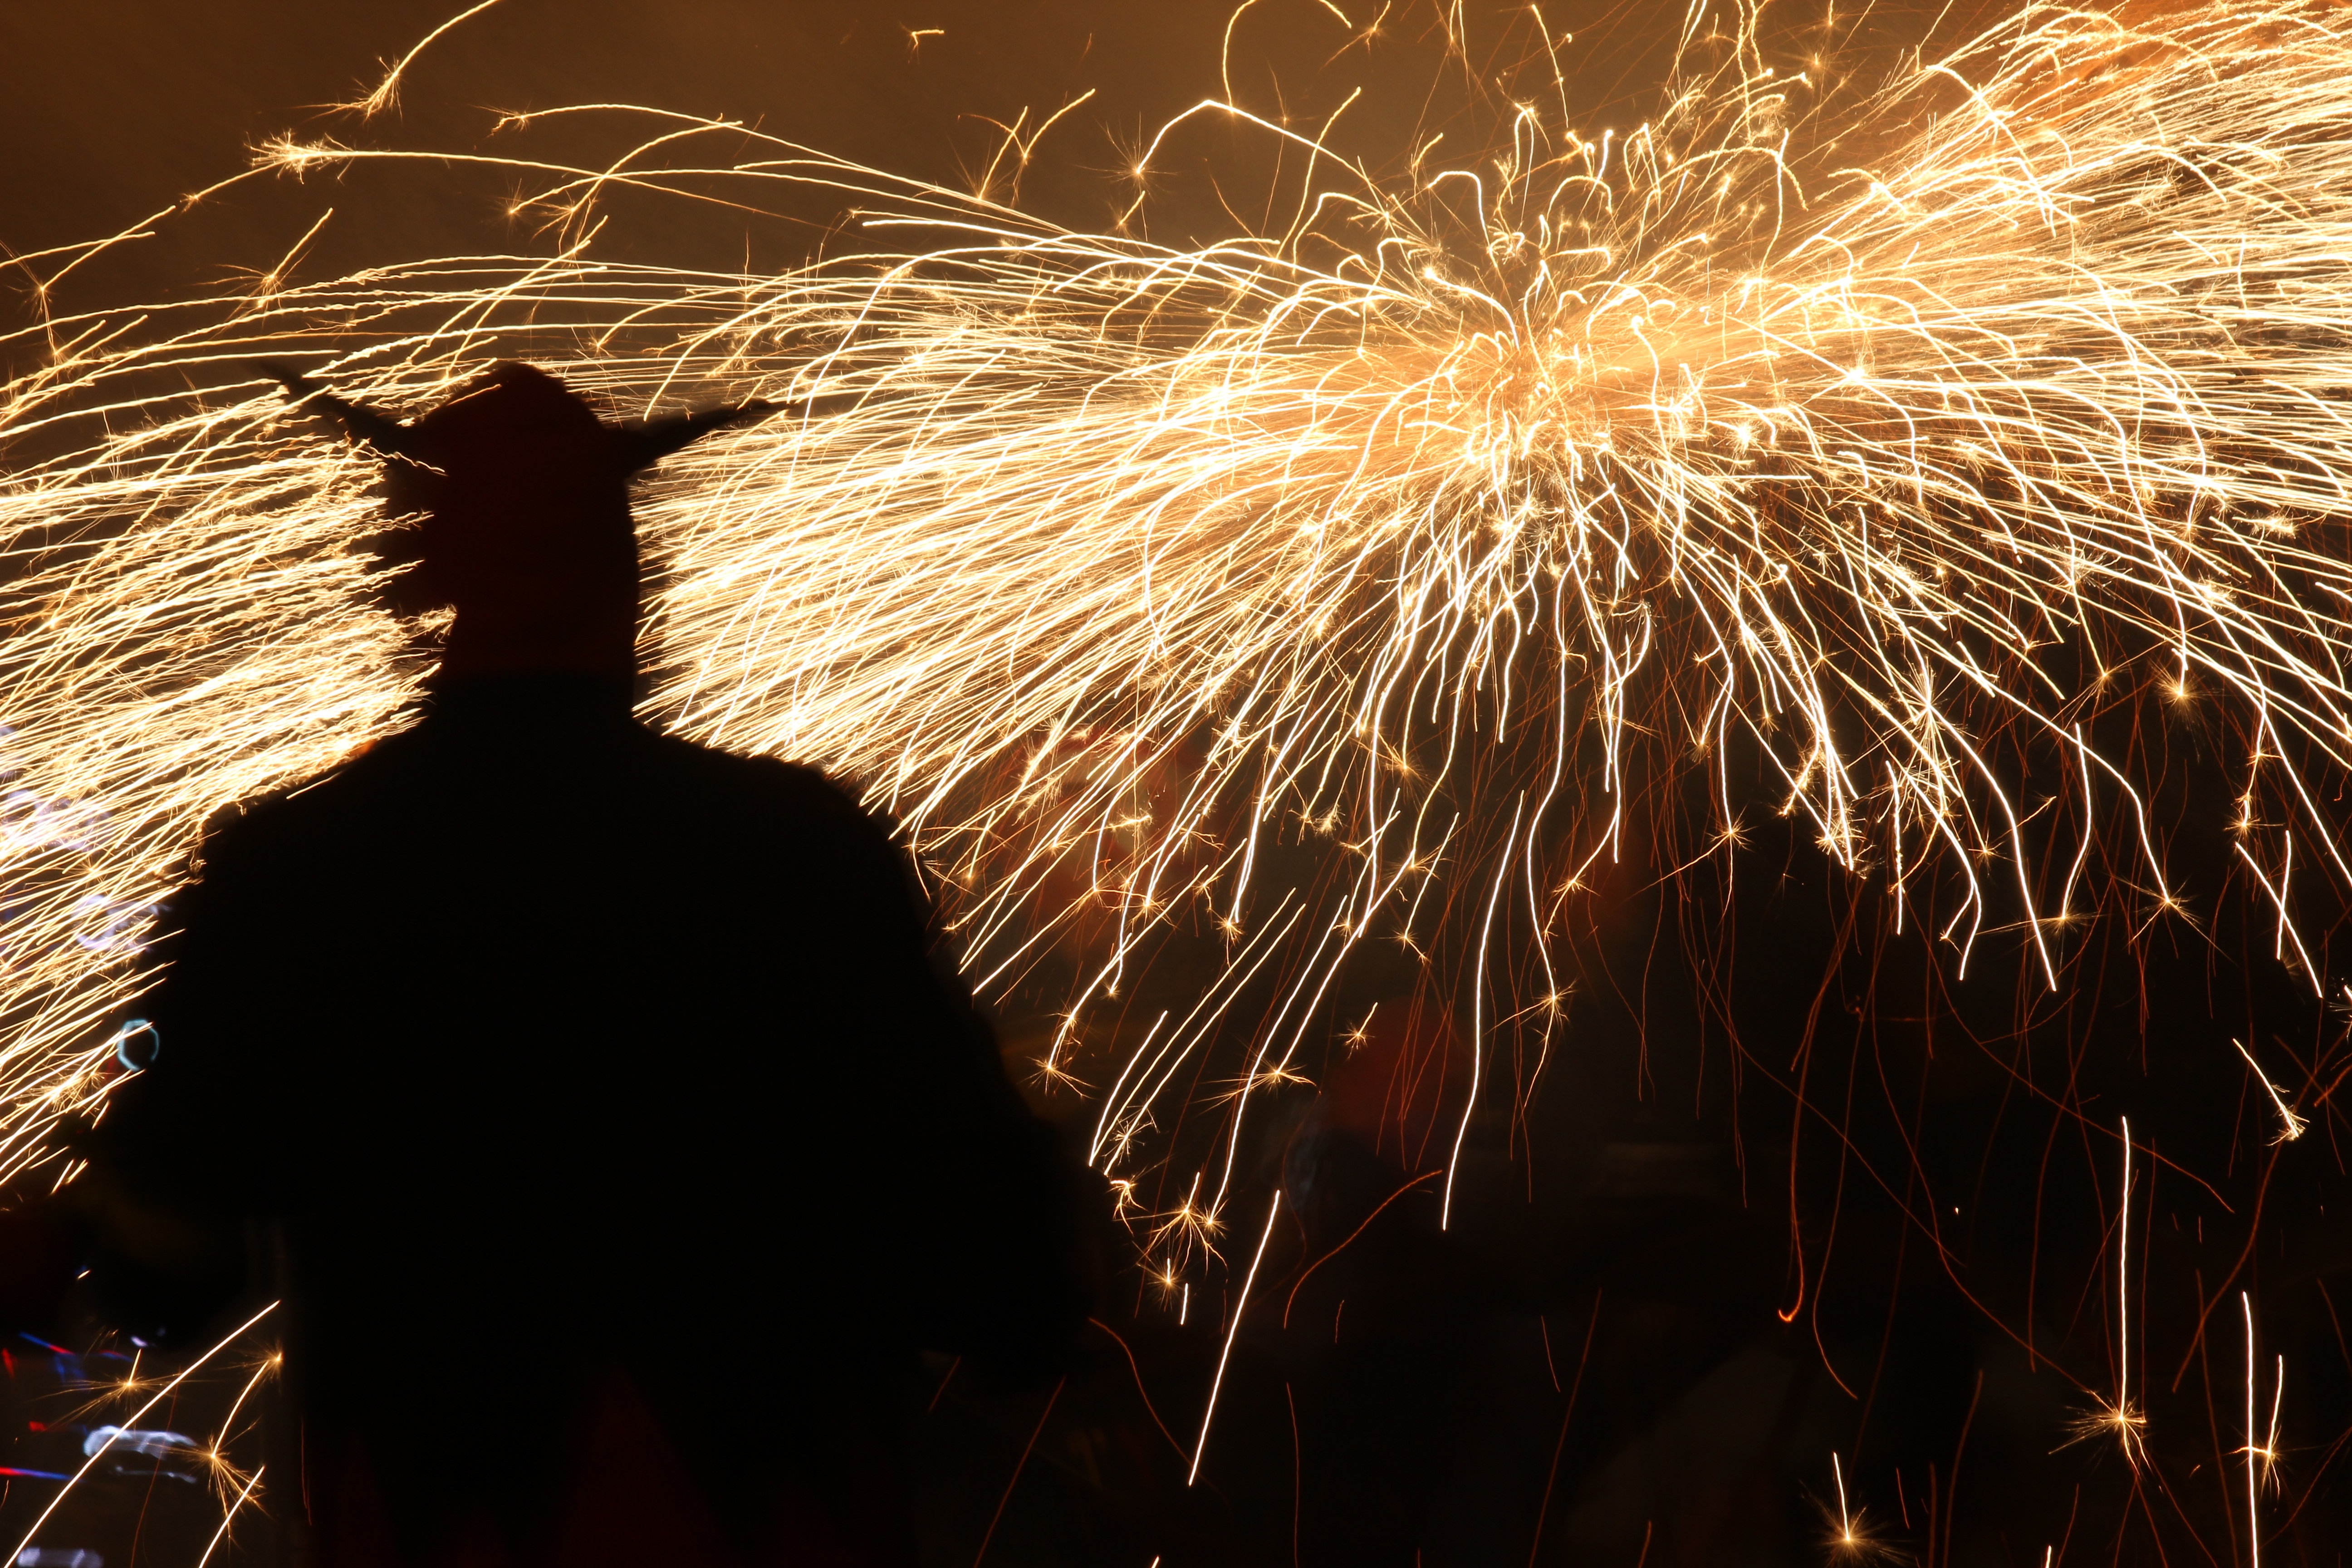
person, people, night, recreation, sparkler, celebration, evening, lights, fireworks, party, event, outdoor recreation